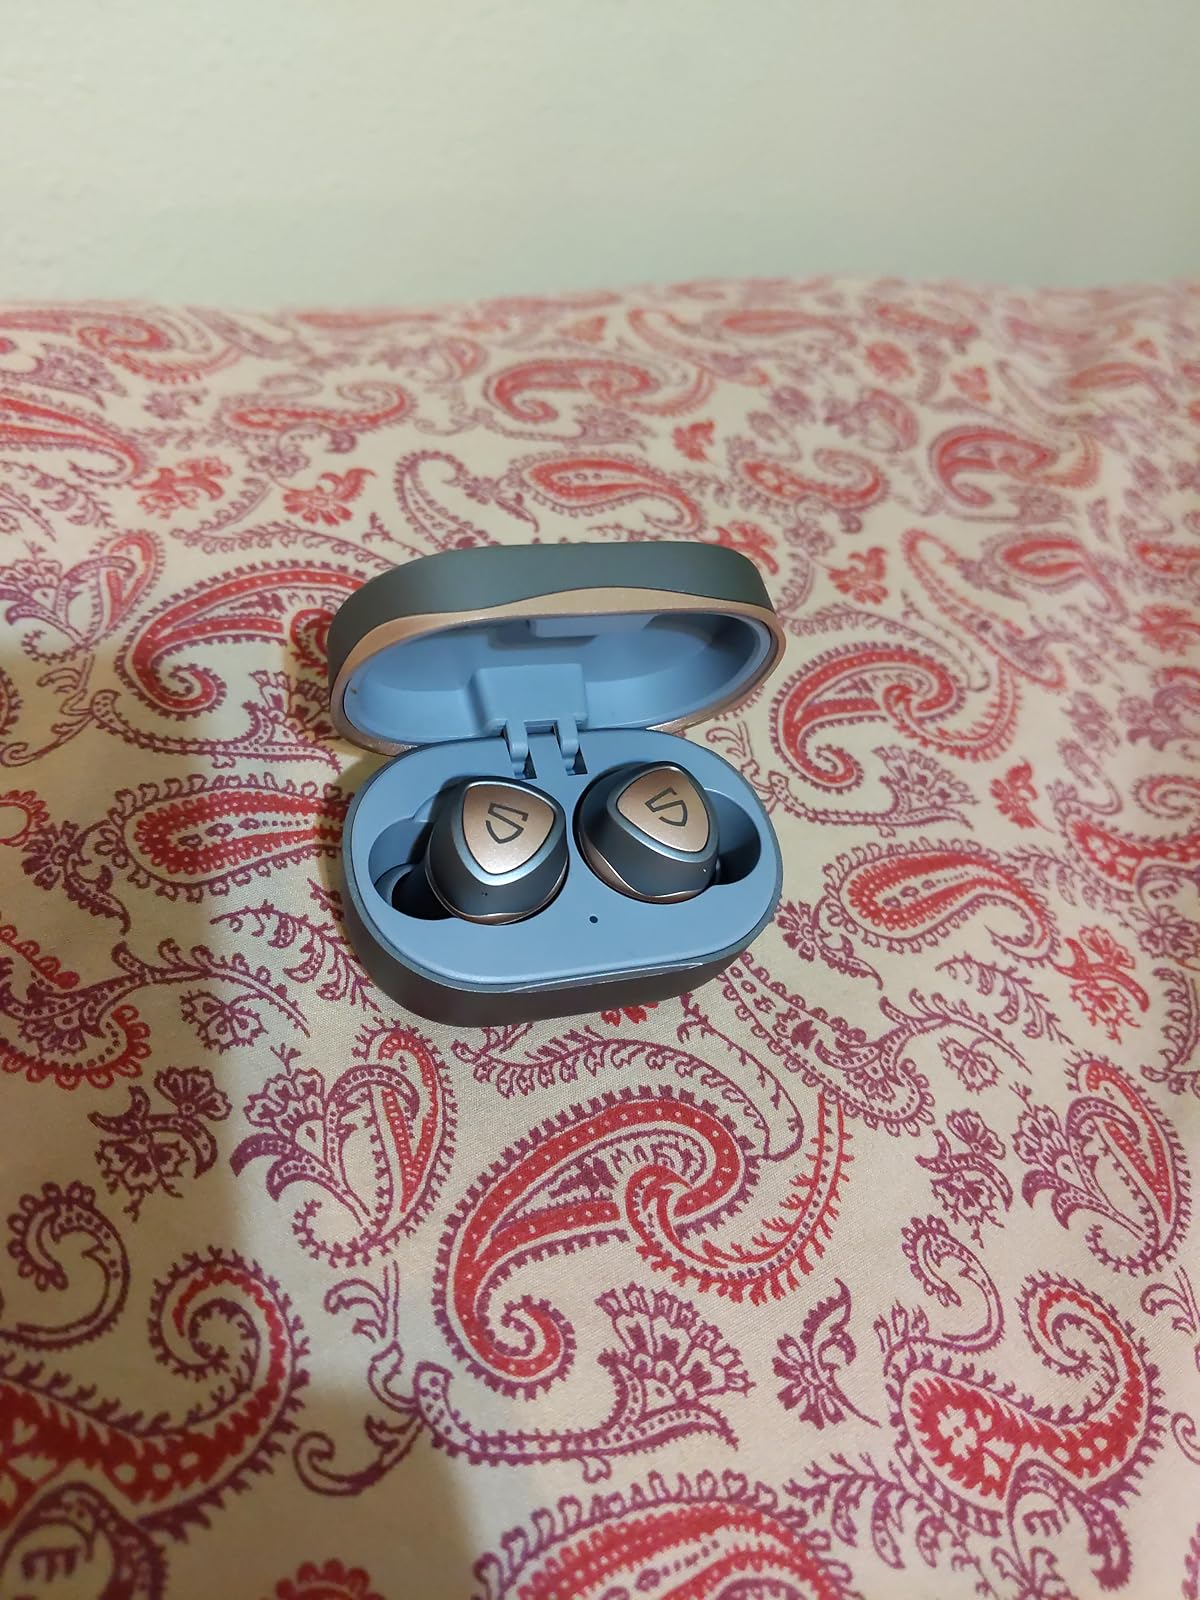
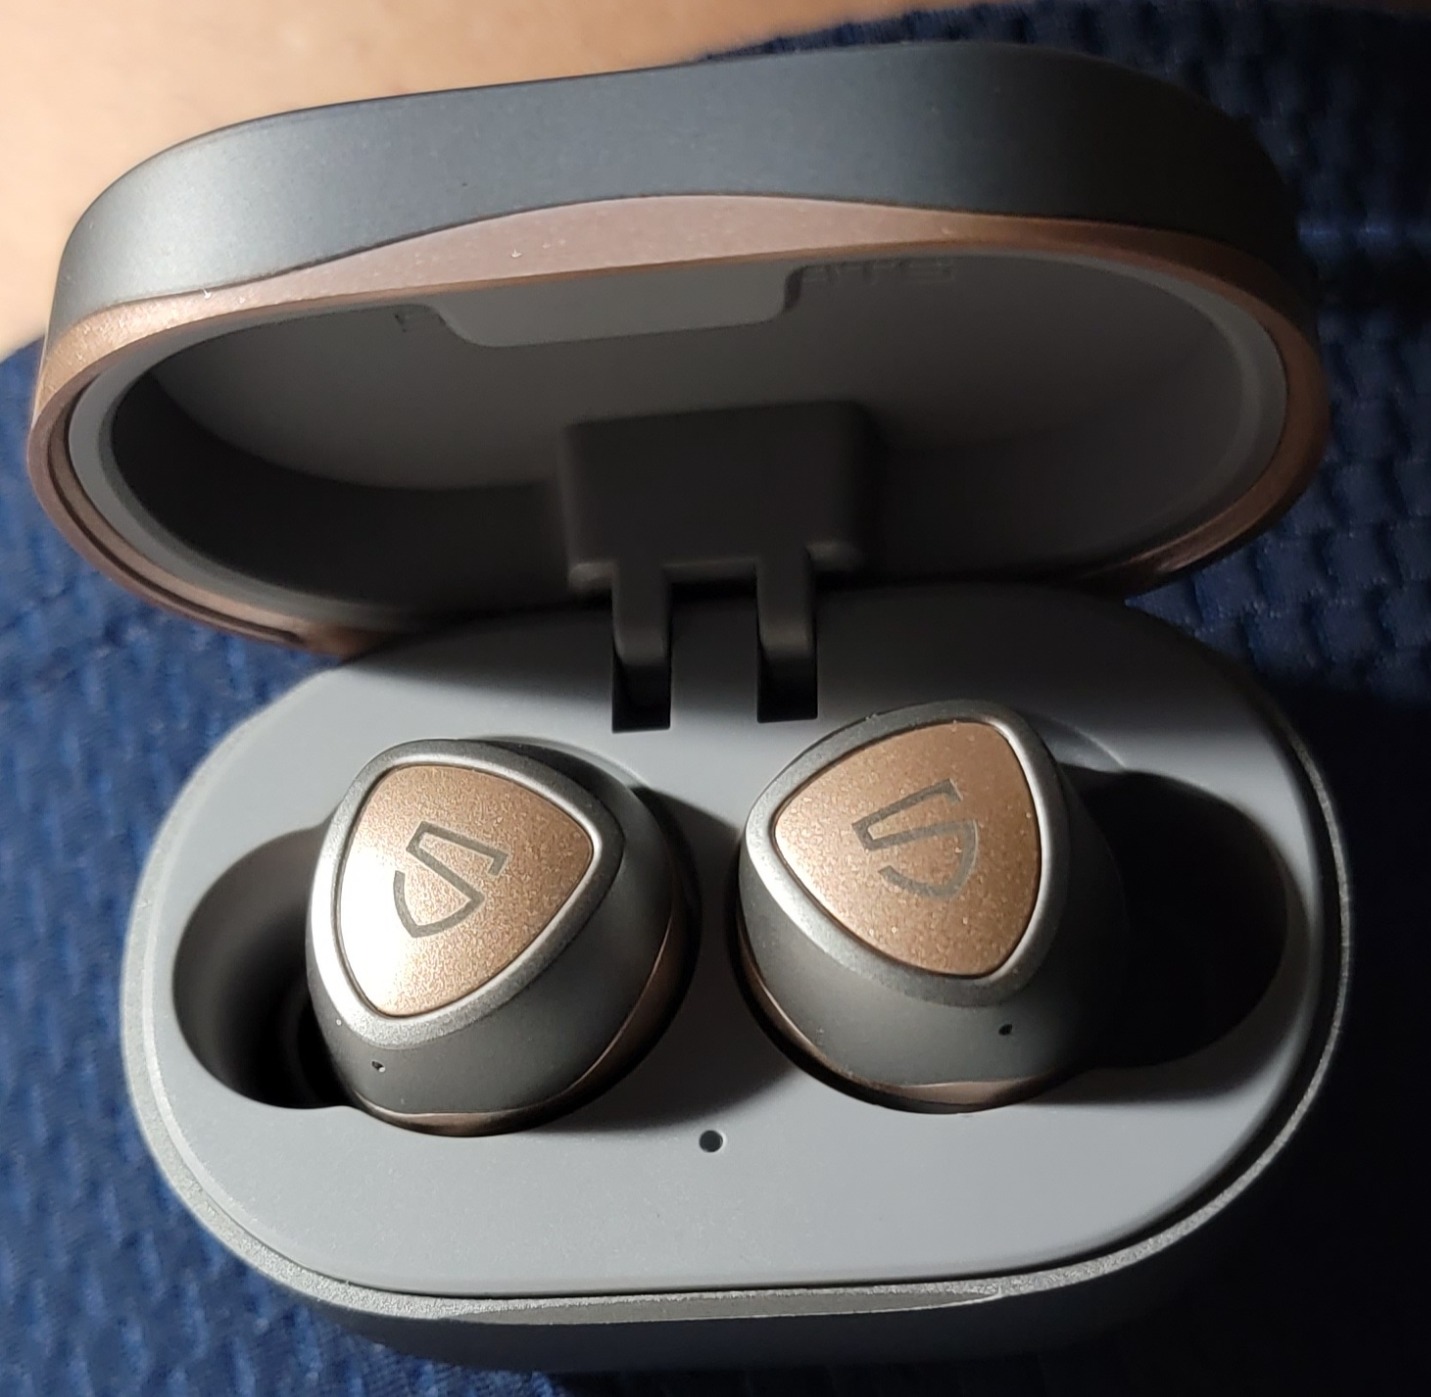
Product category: earbuds
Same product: yes